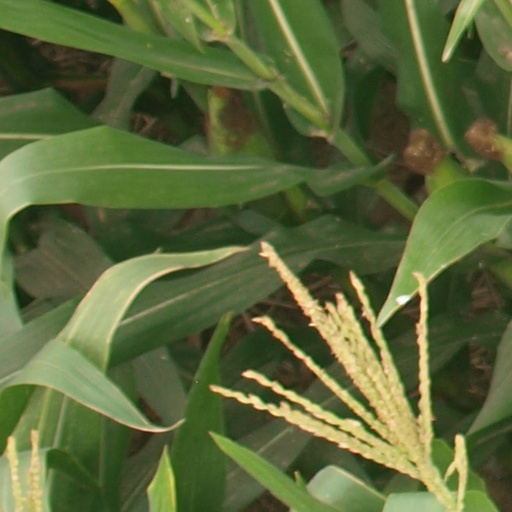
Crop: maize; corn